Harriet Martineau

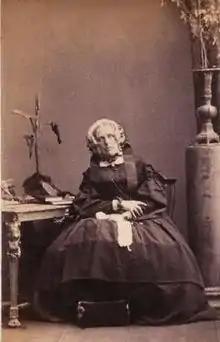
Harriet Martineau, 1861, by Camille Silvy

In 1845, Martineau left Tynemouth for Ambleside in the Lake District, where she designed herself and oversaw the construction of the house called The Knoll (made a Grade II listed building in 1974), where she spent the greater part of her later life. Although she was single and had no children she believed that: She began house-hunting and the first house she looked at did not have everything she was looking for. Her friend, who went with her to view it, said it would be worth the money to build a house of her own rather than pay for something she did not love. The next place Martineau was brought to look at was the land of a minister at Ambleside called the Knoll which she bought. She took on planning the layout of the house, which she found enjoyable. She and her contractor were on good terms and understood each other's expectations, in terms of payment and time commitments. Martineau moved into her new house in April 1846.